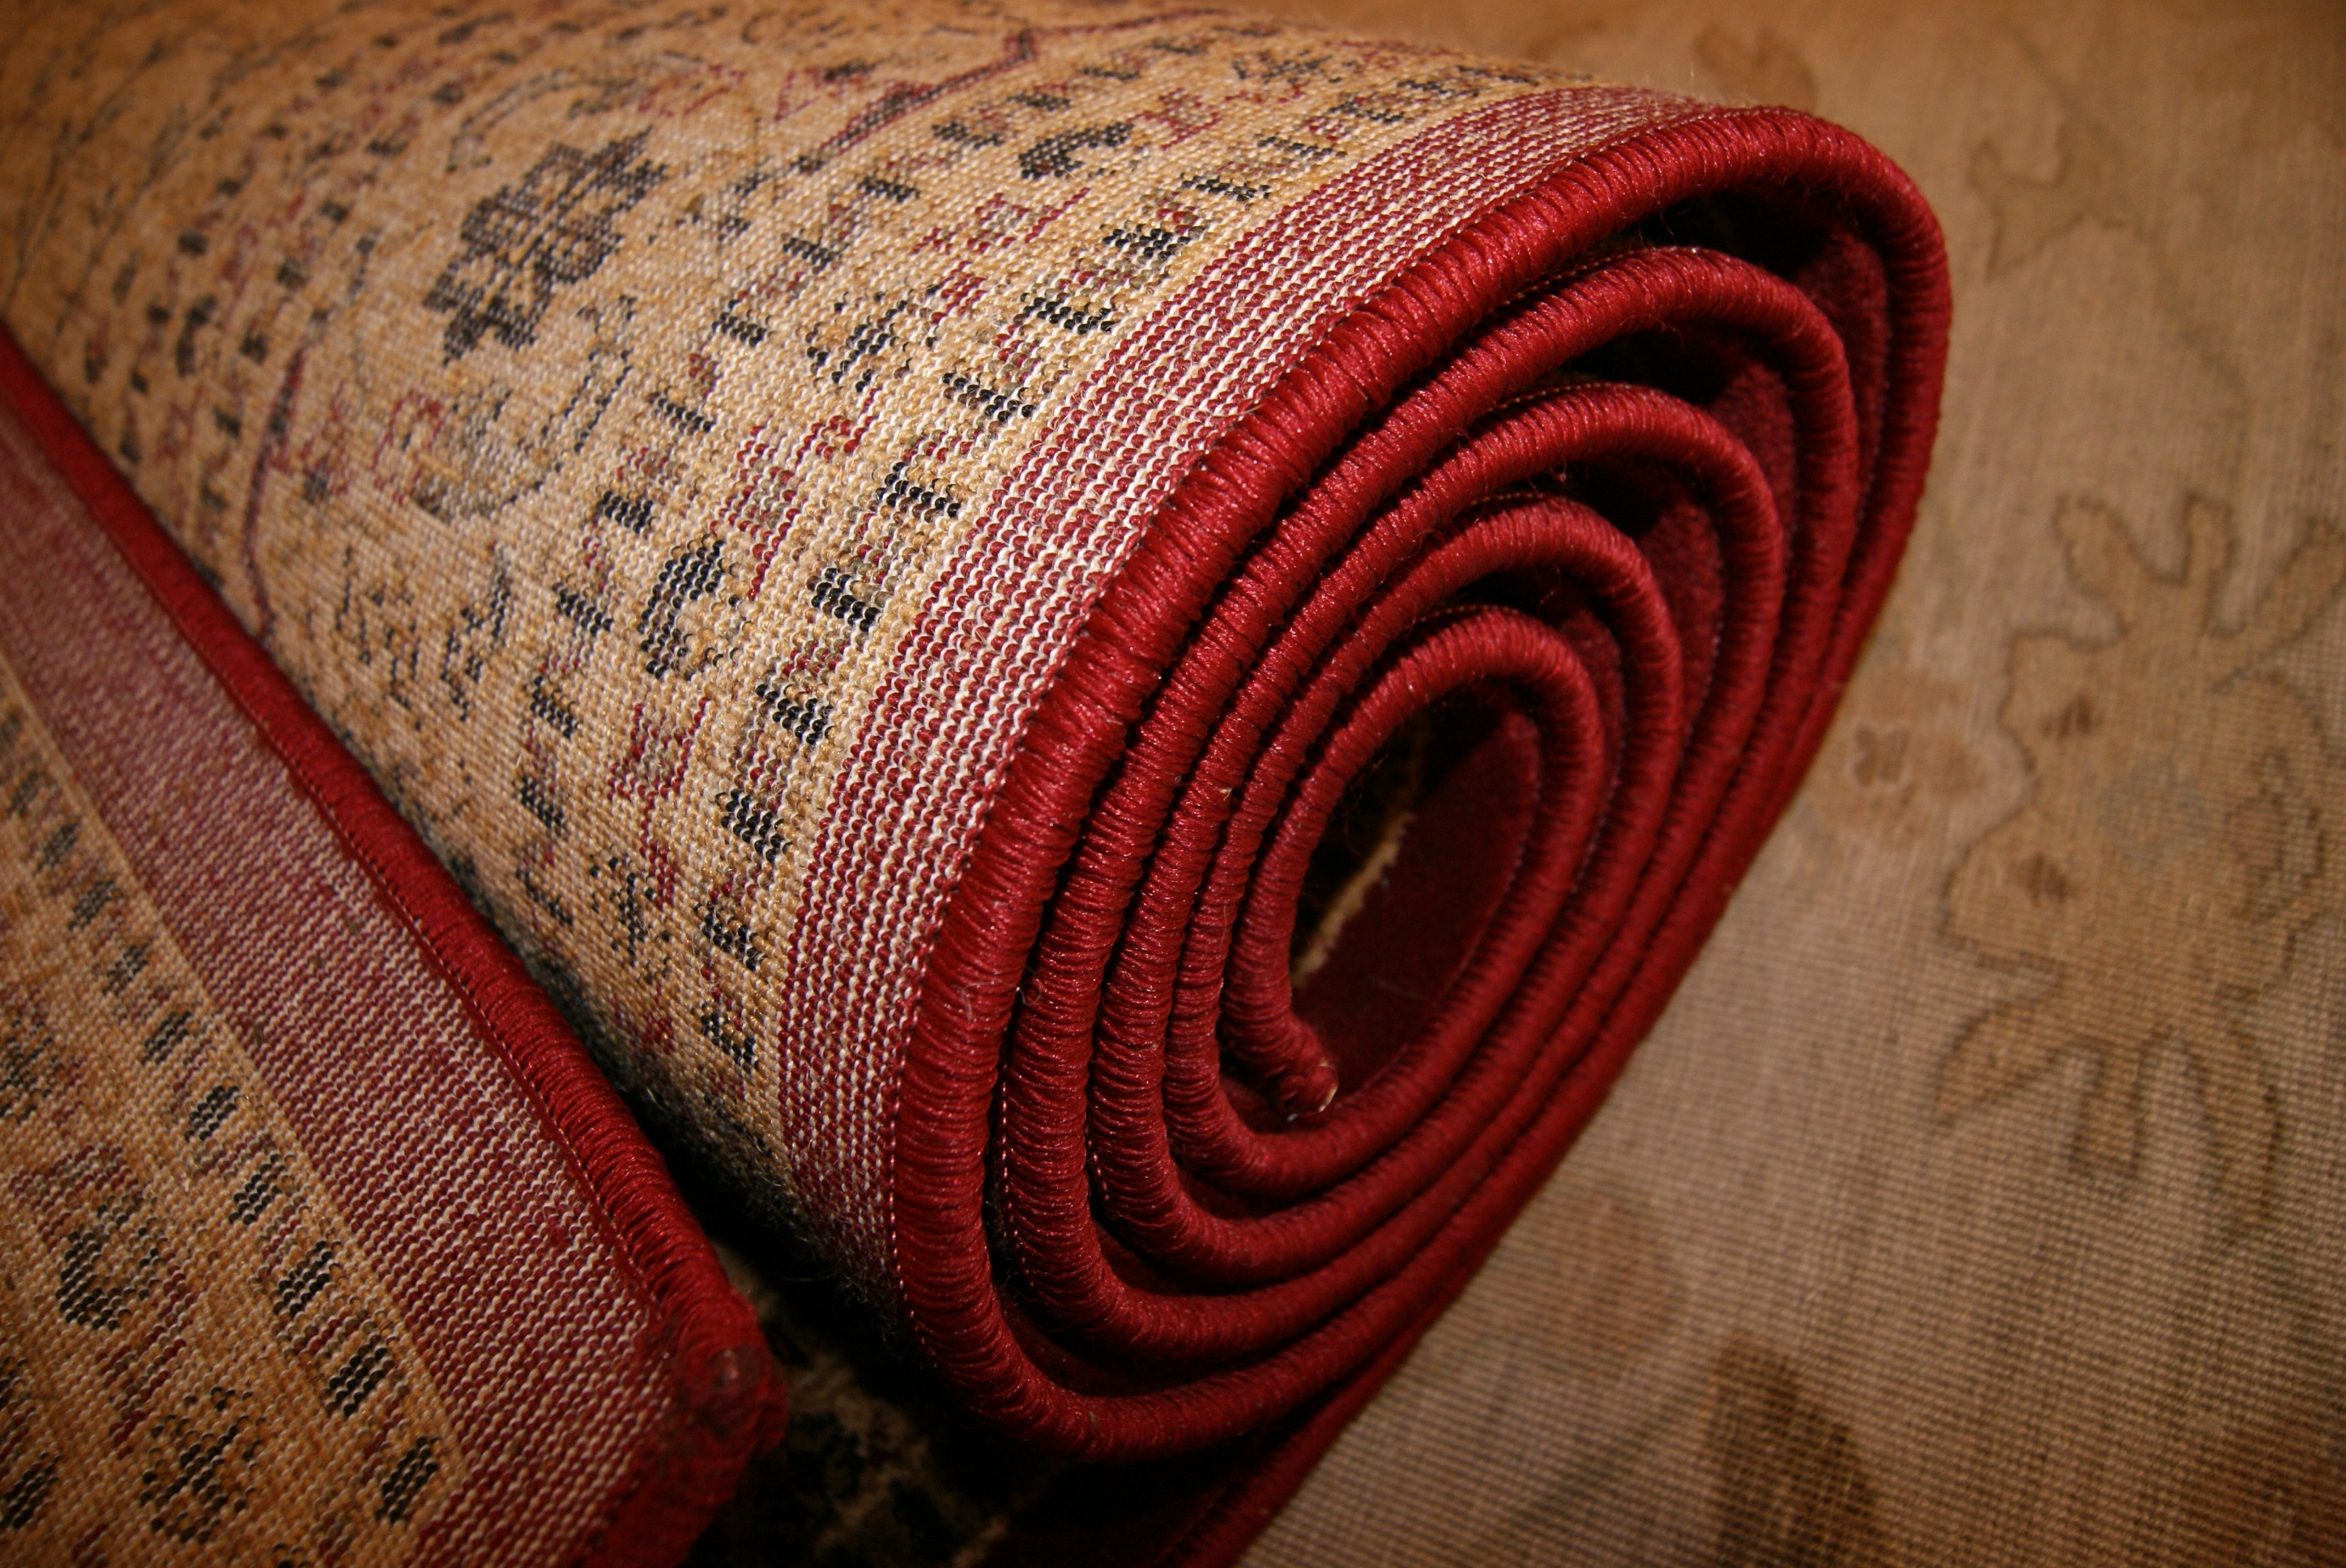
pattern, red, rug, wool, material, circle, textile, art, handmade, carpet, shape, woven, flooring, textiles